Ballastless track

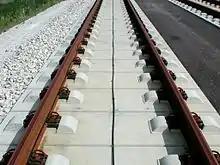
Bögl ballastless track, on the Nuremberg–Ingolstadt high-speed railway

The Bögl ballastless track is characterised by its use of prefabricated concrete slabs in lieu of a continuous structure that is cast on site. Mortar is used to connect the 9-ton slabs to the infrastructure and to one another. The Bögl system was developed in Germany and first tested in Dachau in 1977. The first serial installation took place in Schleswig-Holstein and Heidelberg in 1999. For its use on the high-speed link between Beijing and Shanghai, 406,000 slabs were installed.